Marshall Space Flight Center

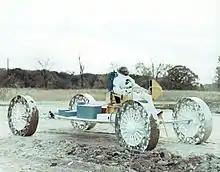
Lunar Roving Vehicle test article on test track

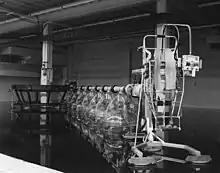
MSFC engineers tested this articulated arm developed, but not used, for Skylab at a MSFC flat floor facility.

On July 1, 1960 the Marshall Space Flight Center, or the MSFC, was created out of the old Redstone Arsenal. The Center was then also placed under the jurisdiction of the recently created NASA, and Wernher von Braun was appointed as the Center's first NASA Director. Eberhart Rees, who was a former associate of von Braun from Germany, was also appointed as von Braun's Deputy for Research and Development.